Portrait of a Man in a Red Beret

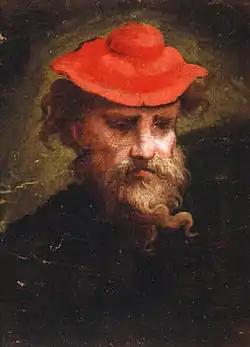
"Portrait of a Man in a Red Beret" (c. 1540), attributed to Parmigianino

Portrait of a Man in a Red Beret or Self-Portrait in a Red Beret is an oil on paper painting attributed to Parmigianino or Michelangelo Anselmi, executed "c." 1540. It is held in the collection of the National Gallery of Parma.